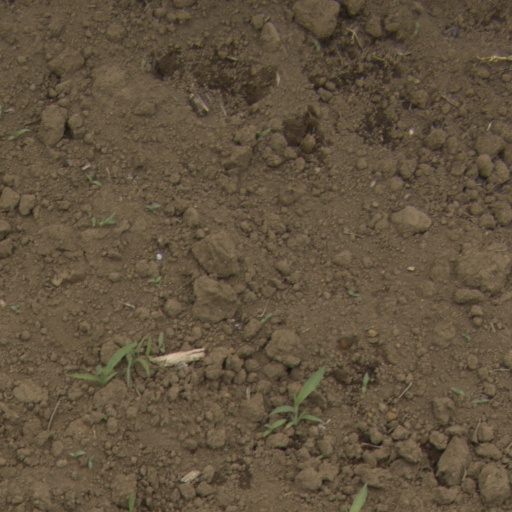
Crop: Jerusalem artichoke